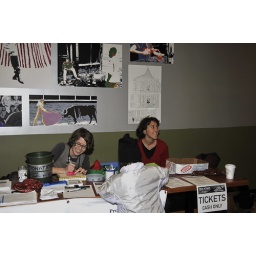
ari and lily womaning the box office and outreach table - photo by frank muller